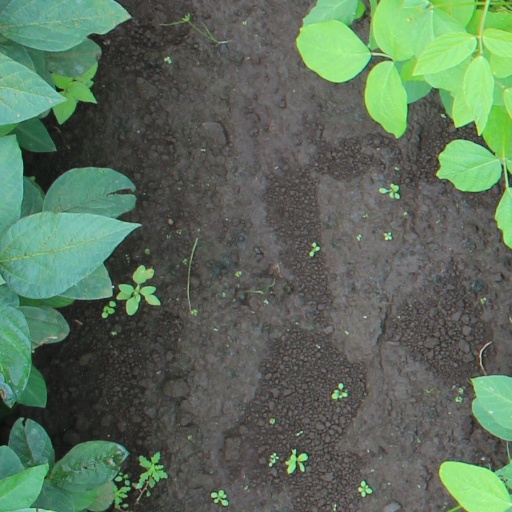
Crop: soybean